Squanto

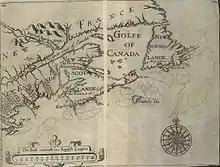
Map of New England from Newfoundland to Cape Cod in

Toward the end of 1619, Dermer and Tisquantum sailed down the New England coast to Massachusetts Bay. They discovered that all inhabitants had died in Tisquantum's home village at Patucket, so they moved inland to the village of Nemasket. Dermer sent Tisquantum to the village of Pokanoket near Bristol, Rhode Island, seat of Chief Massasoit. A few days later, Massasoit arrived at Nemasket along with Tisquantum and 50 warriors. It is not known whether Tisquantum and Massasoit had met prior to these events, but their interrelations can be traced at least to this date.